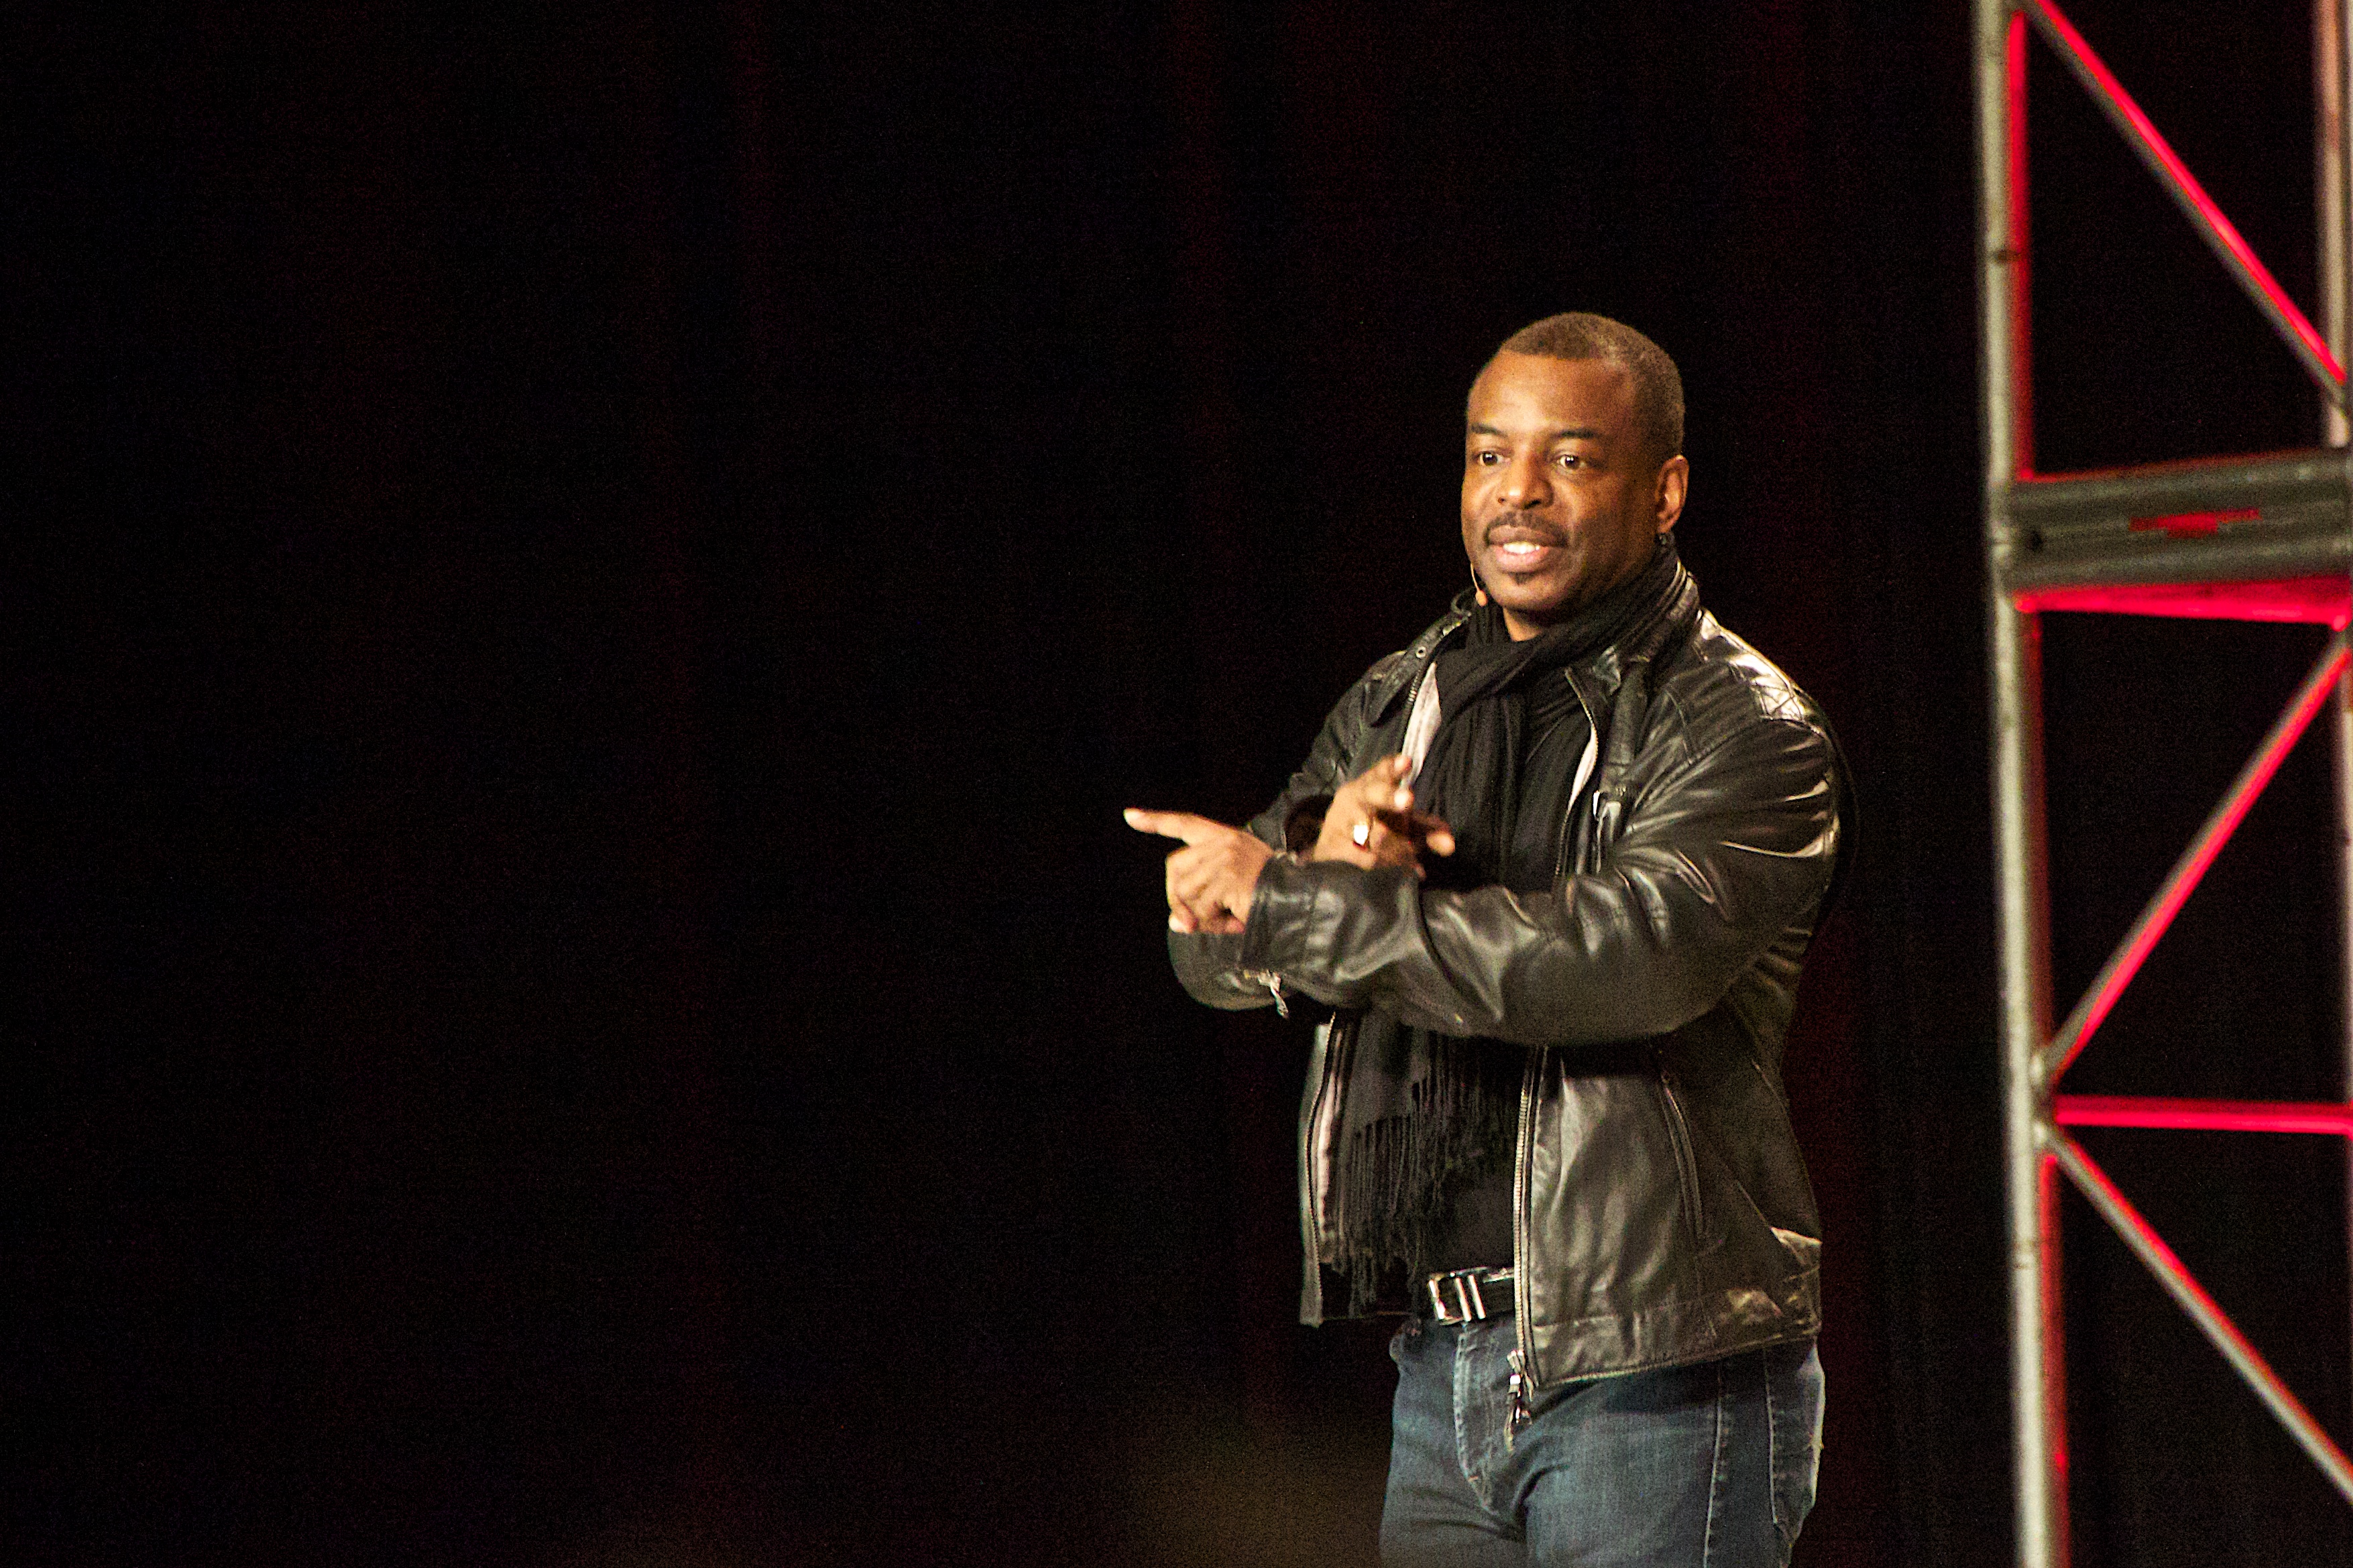
performance art, theatre, stage, performance, singing, speech, sxswedu, entertainment, performing arts, musical theatre